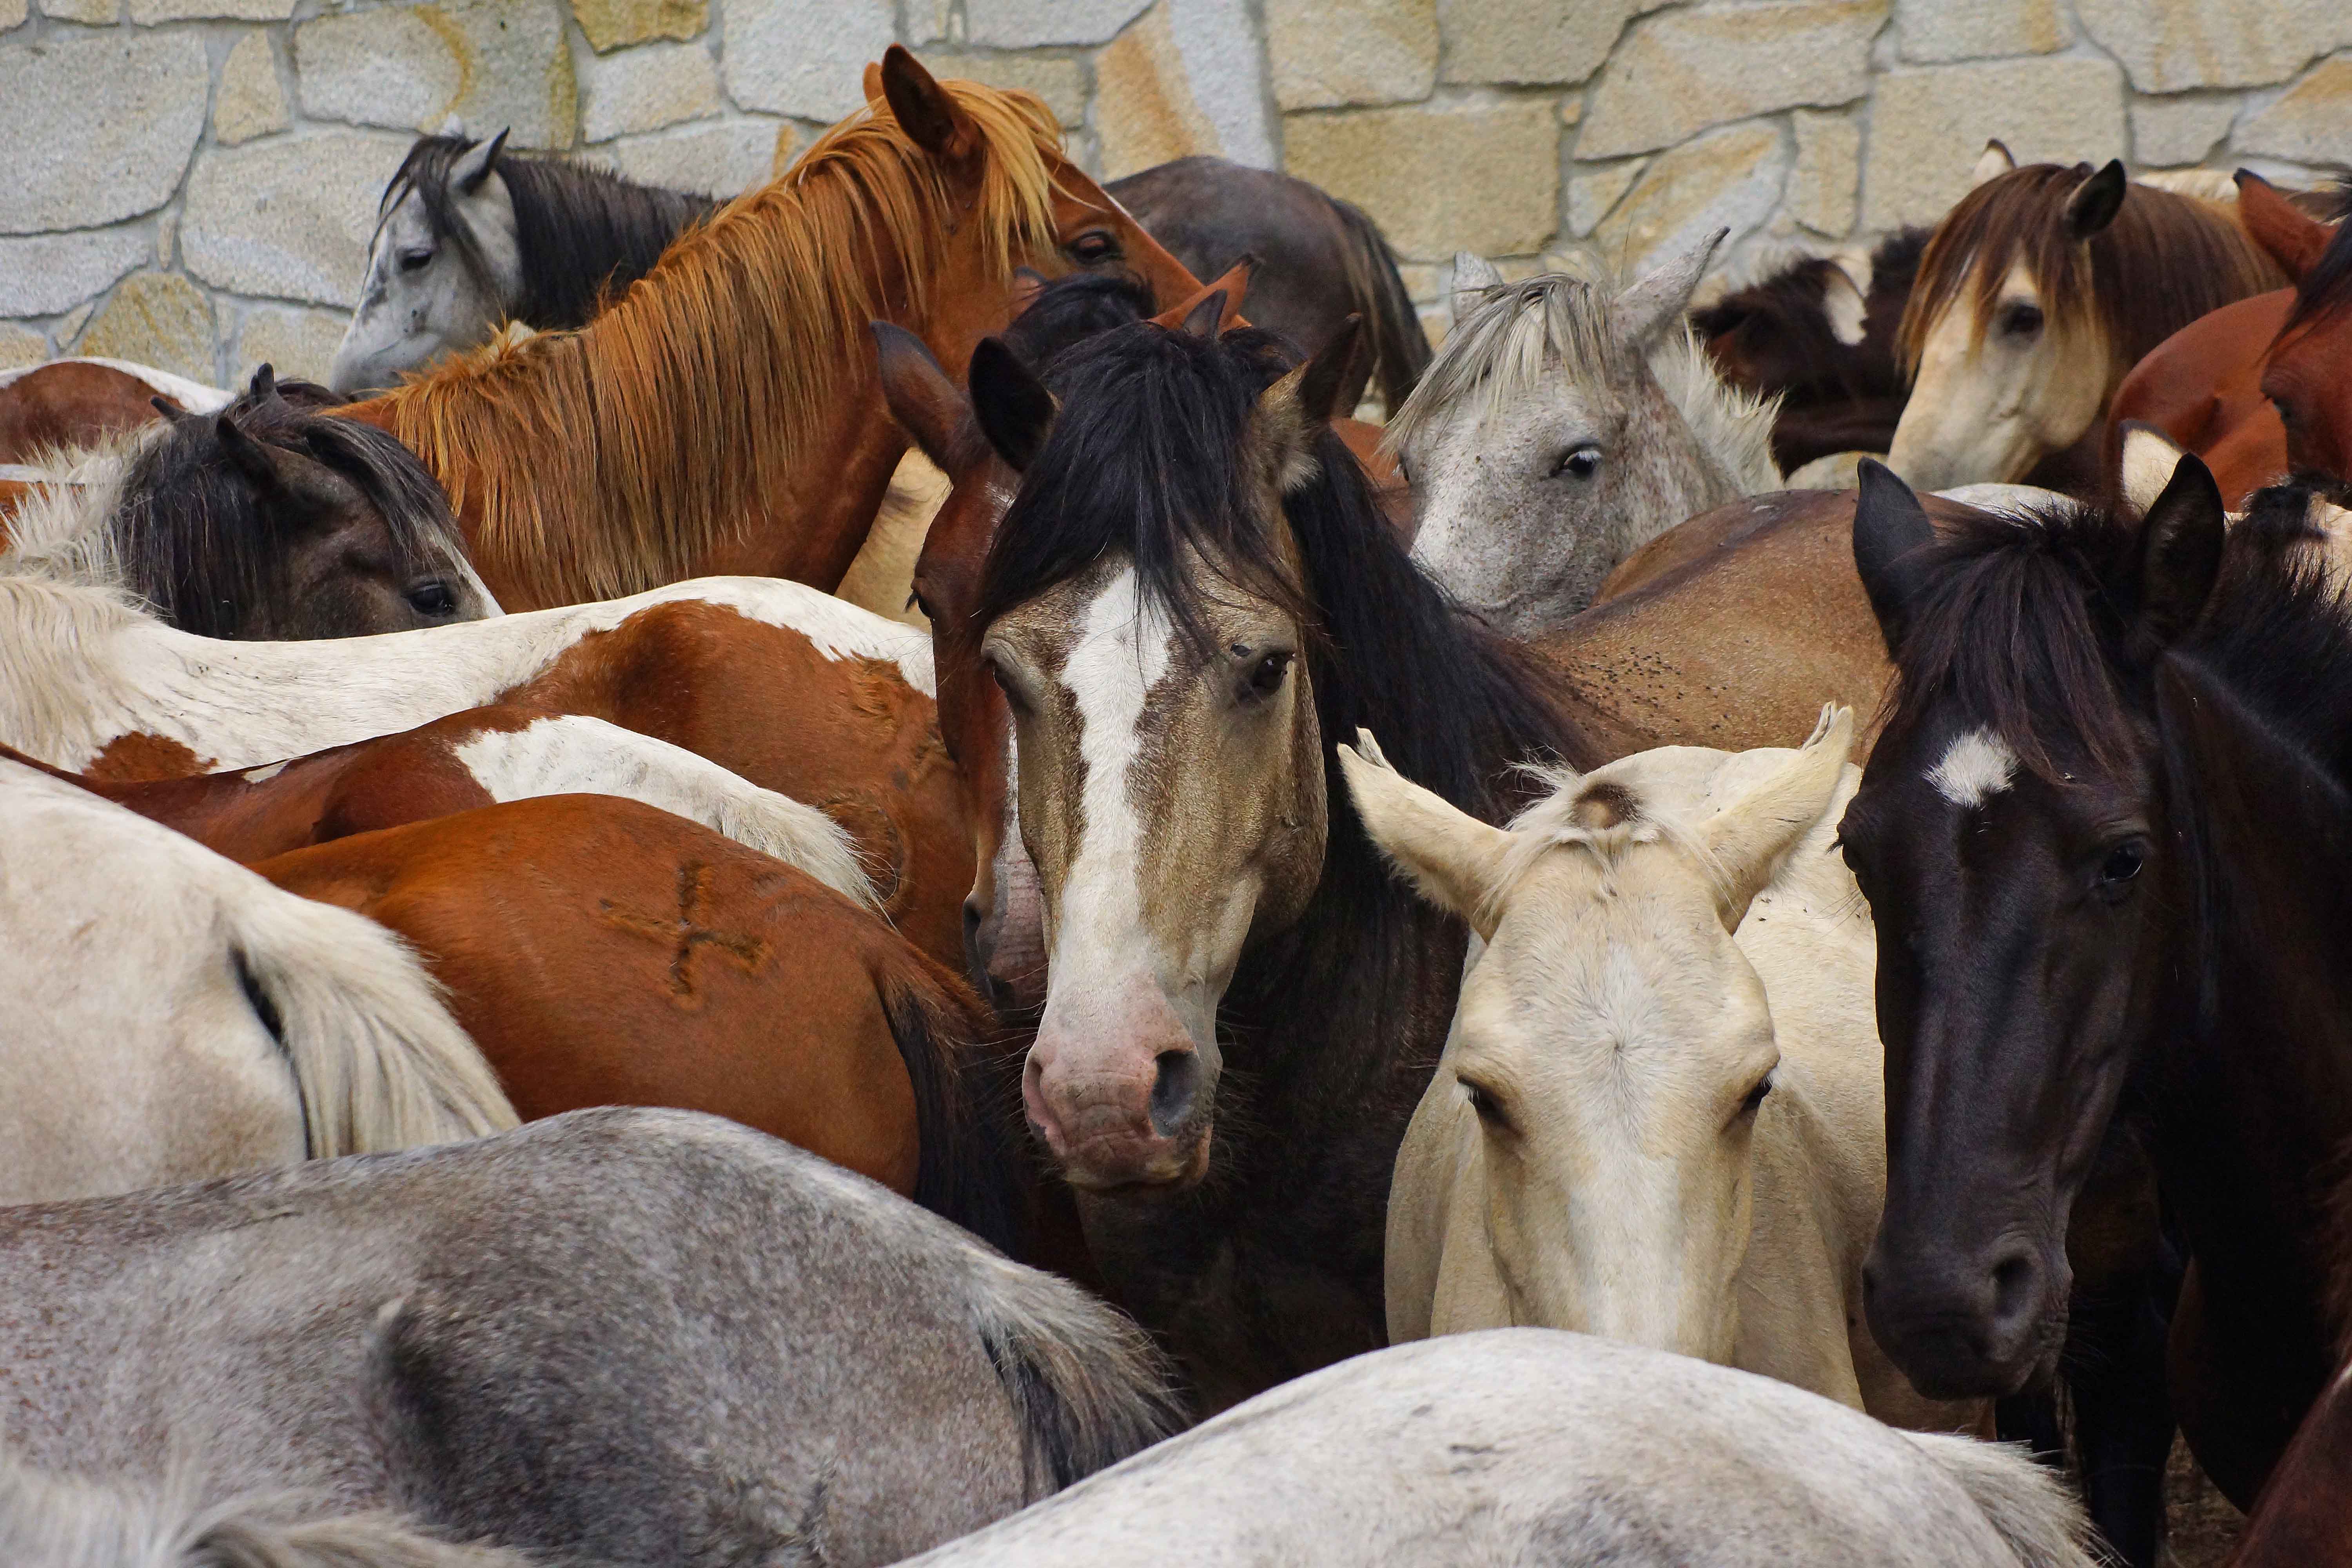
photo, herd, horse, mammal, stallion, mane, spain, animals, mare, galicia, pontevedra, caballos, a77, foal, espana, g, ggl1, gaby1, xovesphoto, animales, varios, some, xelodegalicia, sonya77v, cotobade, sonyslta77v, tamrom55200, rapadasbestas, gabrielcoru a, romer a, cuspedri os, pack animal, horse like mammal, mustang horse